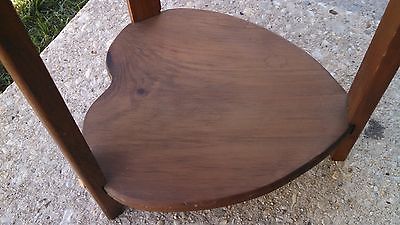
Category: table